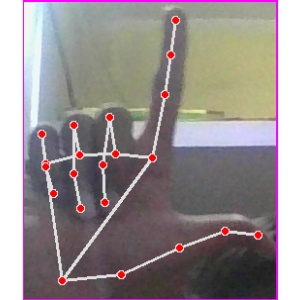
अक्षर: ल